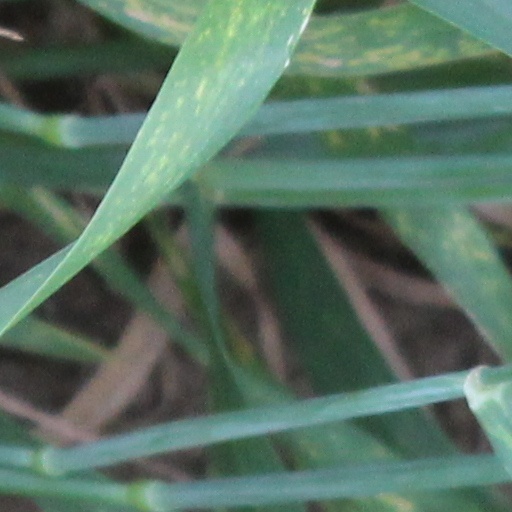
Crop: wheat